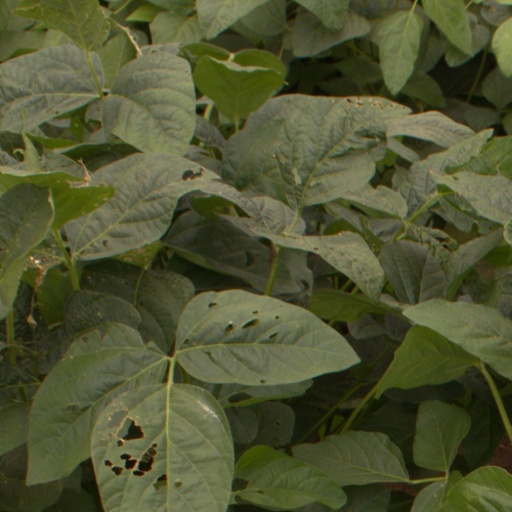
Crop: soybean